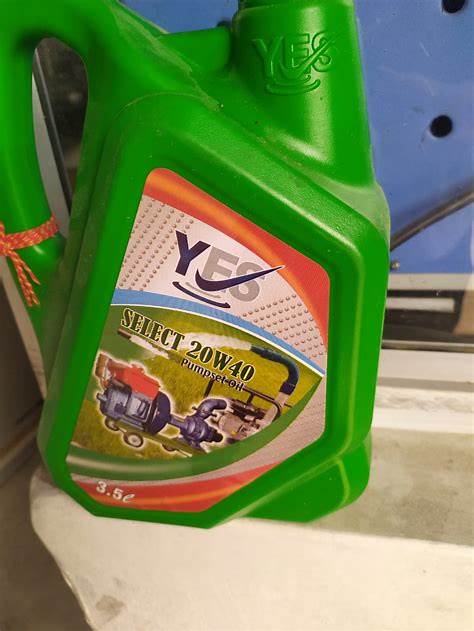
Label: plastic